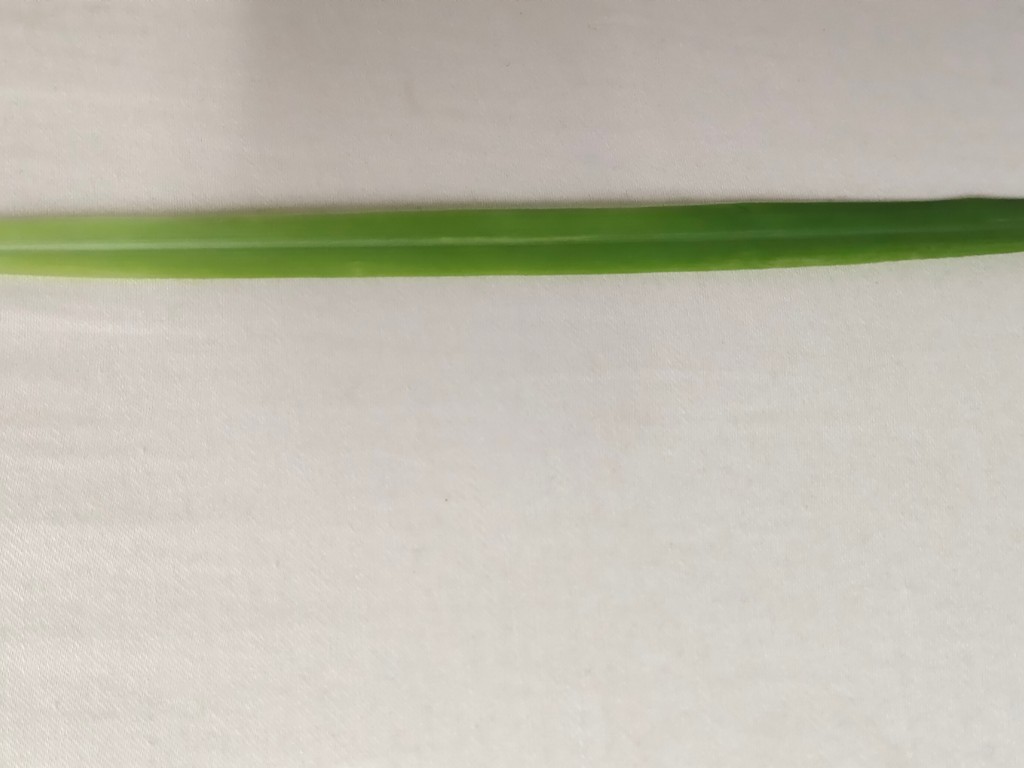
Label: Healthy